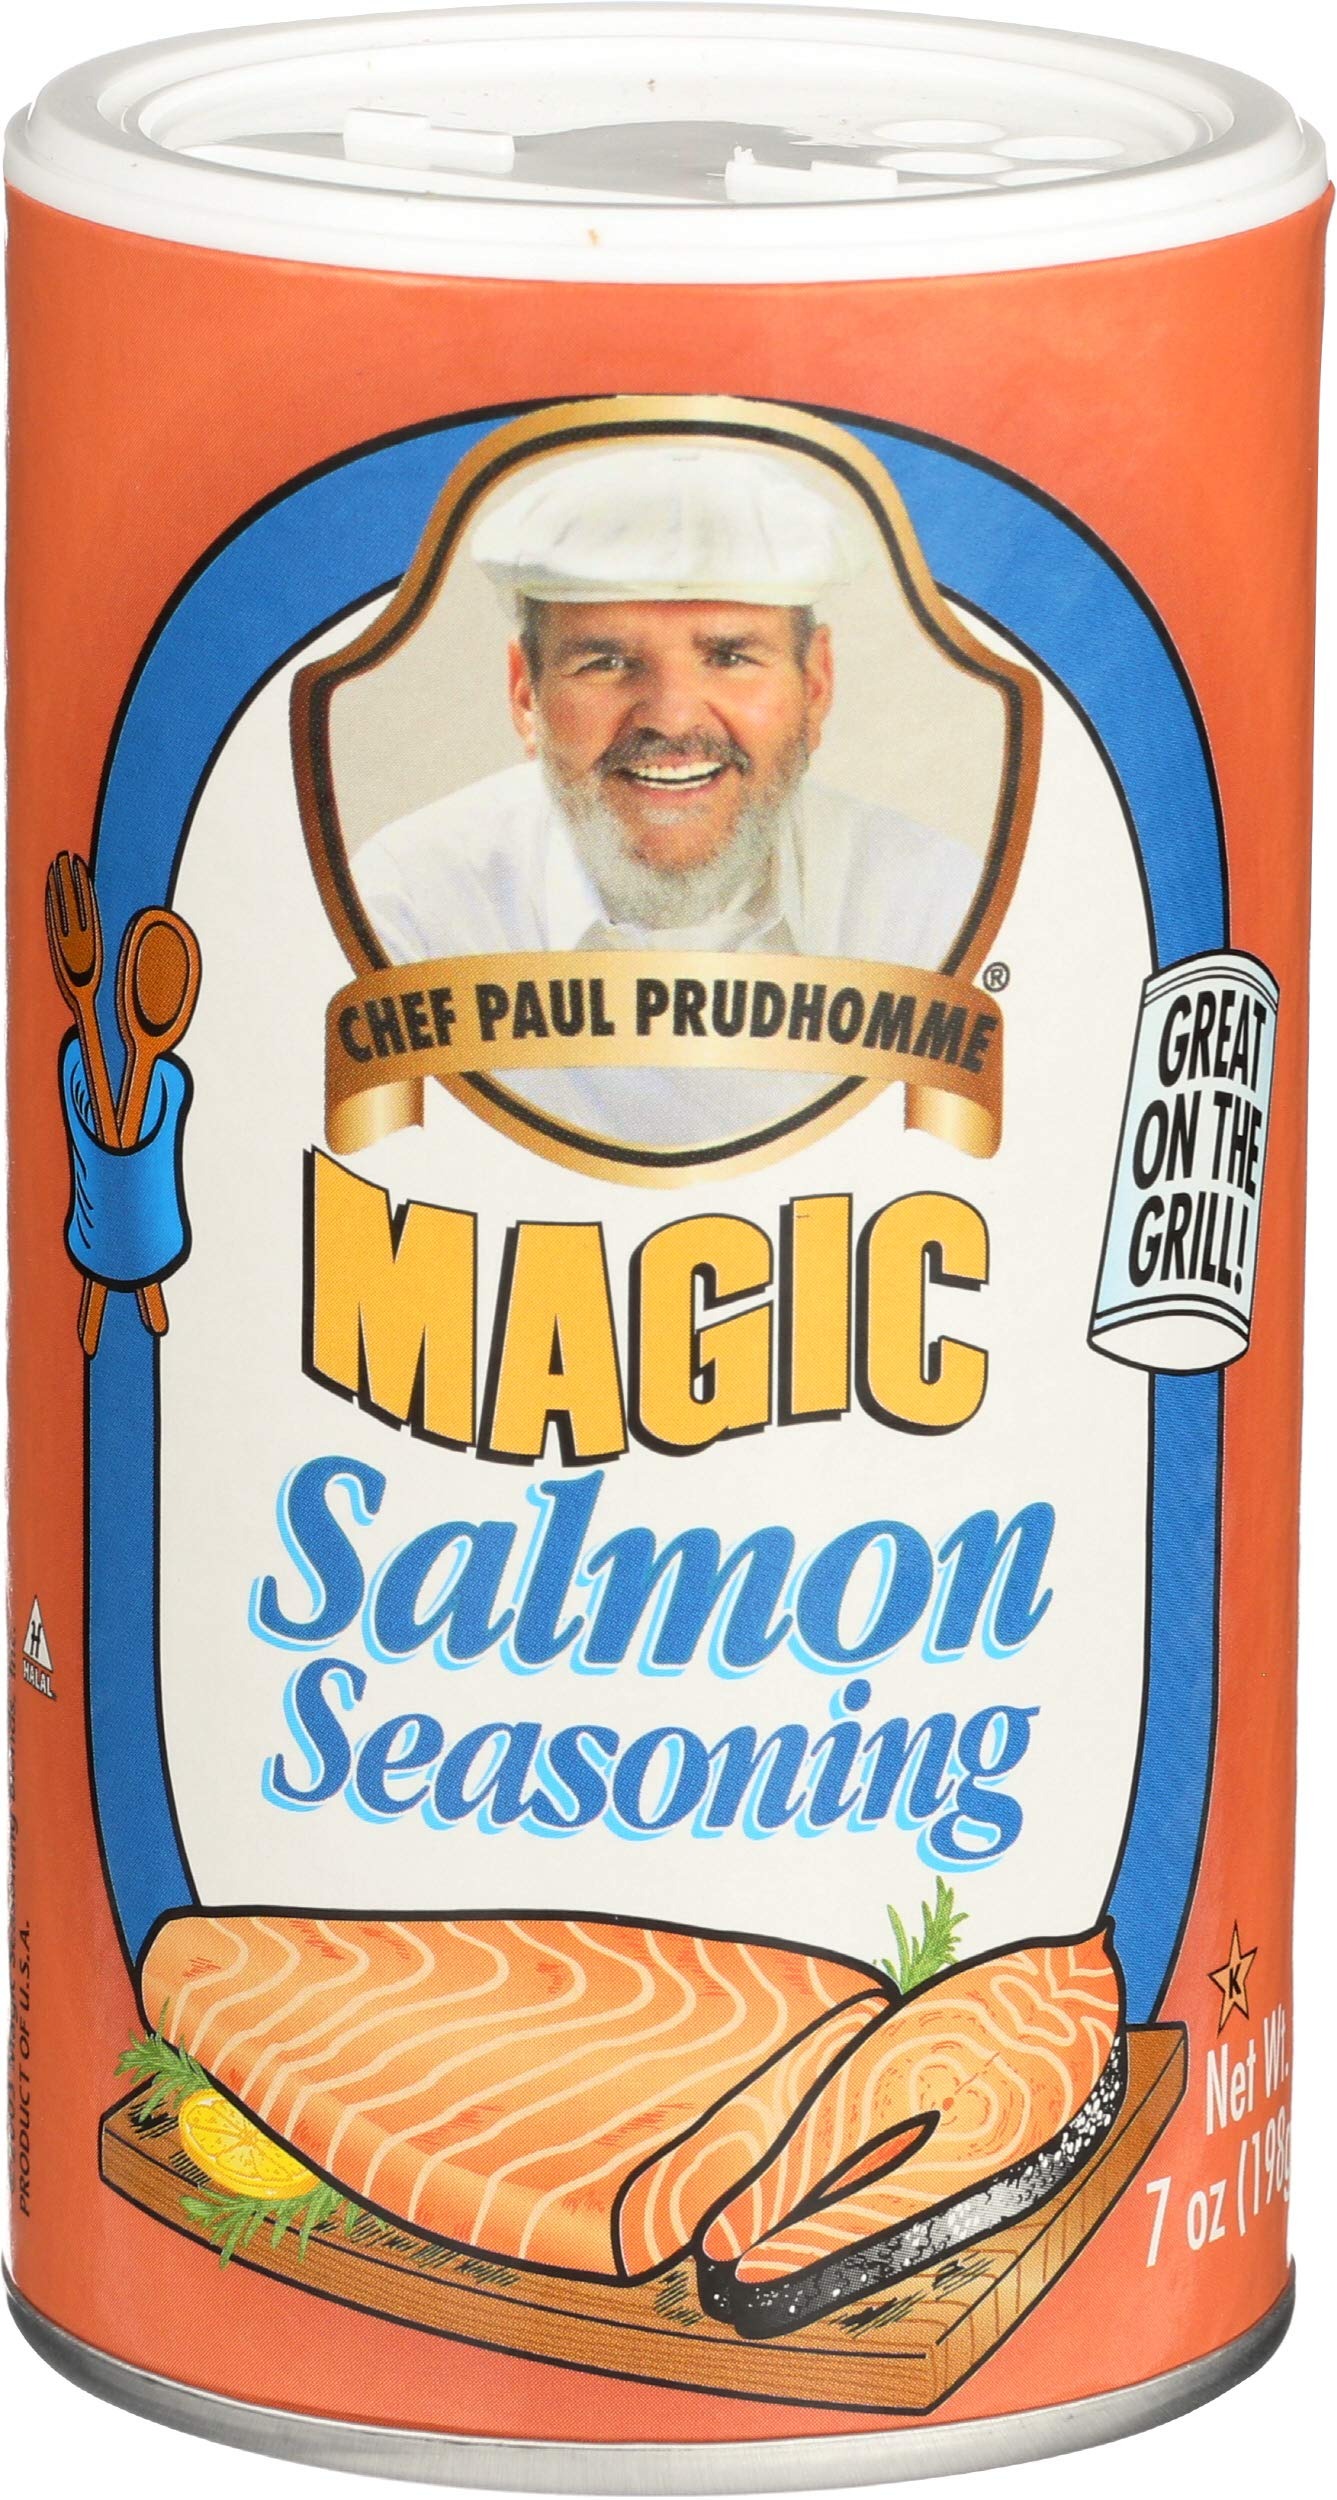
Item Name: Chef Paul Prudhomme's Magic Salmon Seasoning - 7 oz
Bullet Point 1: Substitute for normal use of salt, pepper and other herbs and spices called for in a recipe
Bullet Point 2: Gluten free
Bullet Point 3: No preservatives
Value: 7.0
Unit: Ounce

Price: 3.98